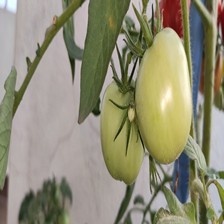
Label: tomato